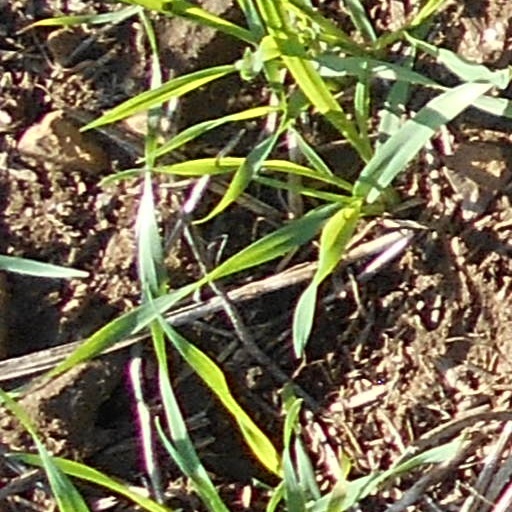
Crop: wheat